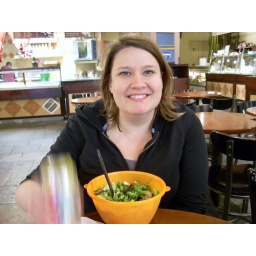
We're actually in the cafeteria next door, since Just Salad didn't have any tables and chairs